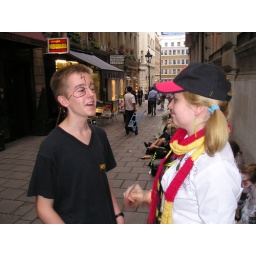
Rosianna makes her friend regret not coming in costume, by drawing some truly lolsome glasses on his face XD